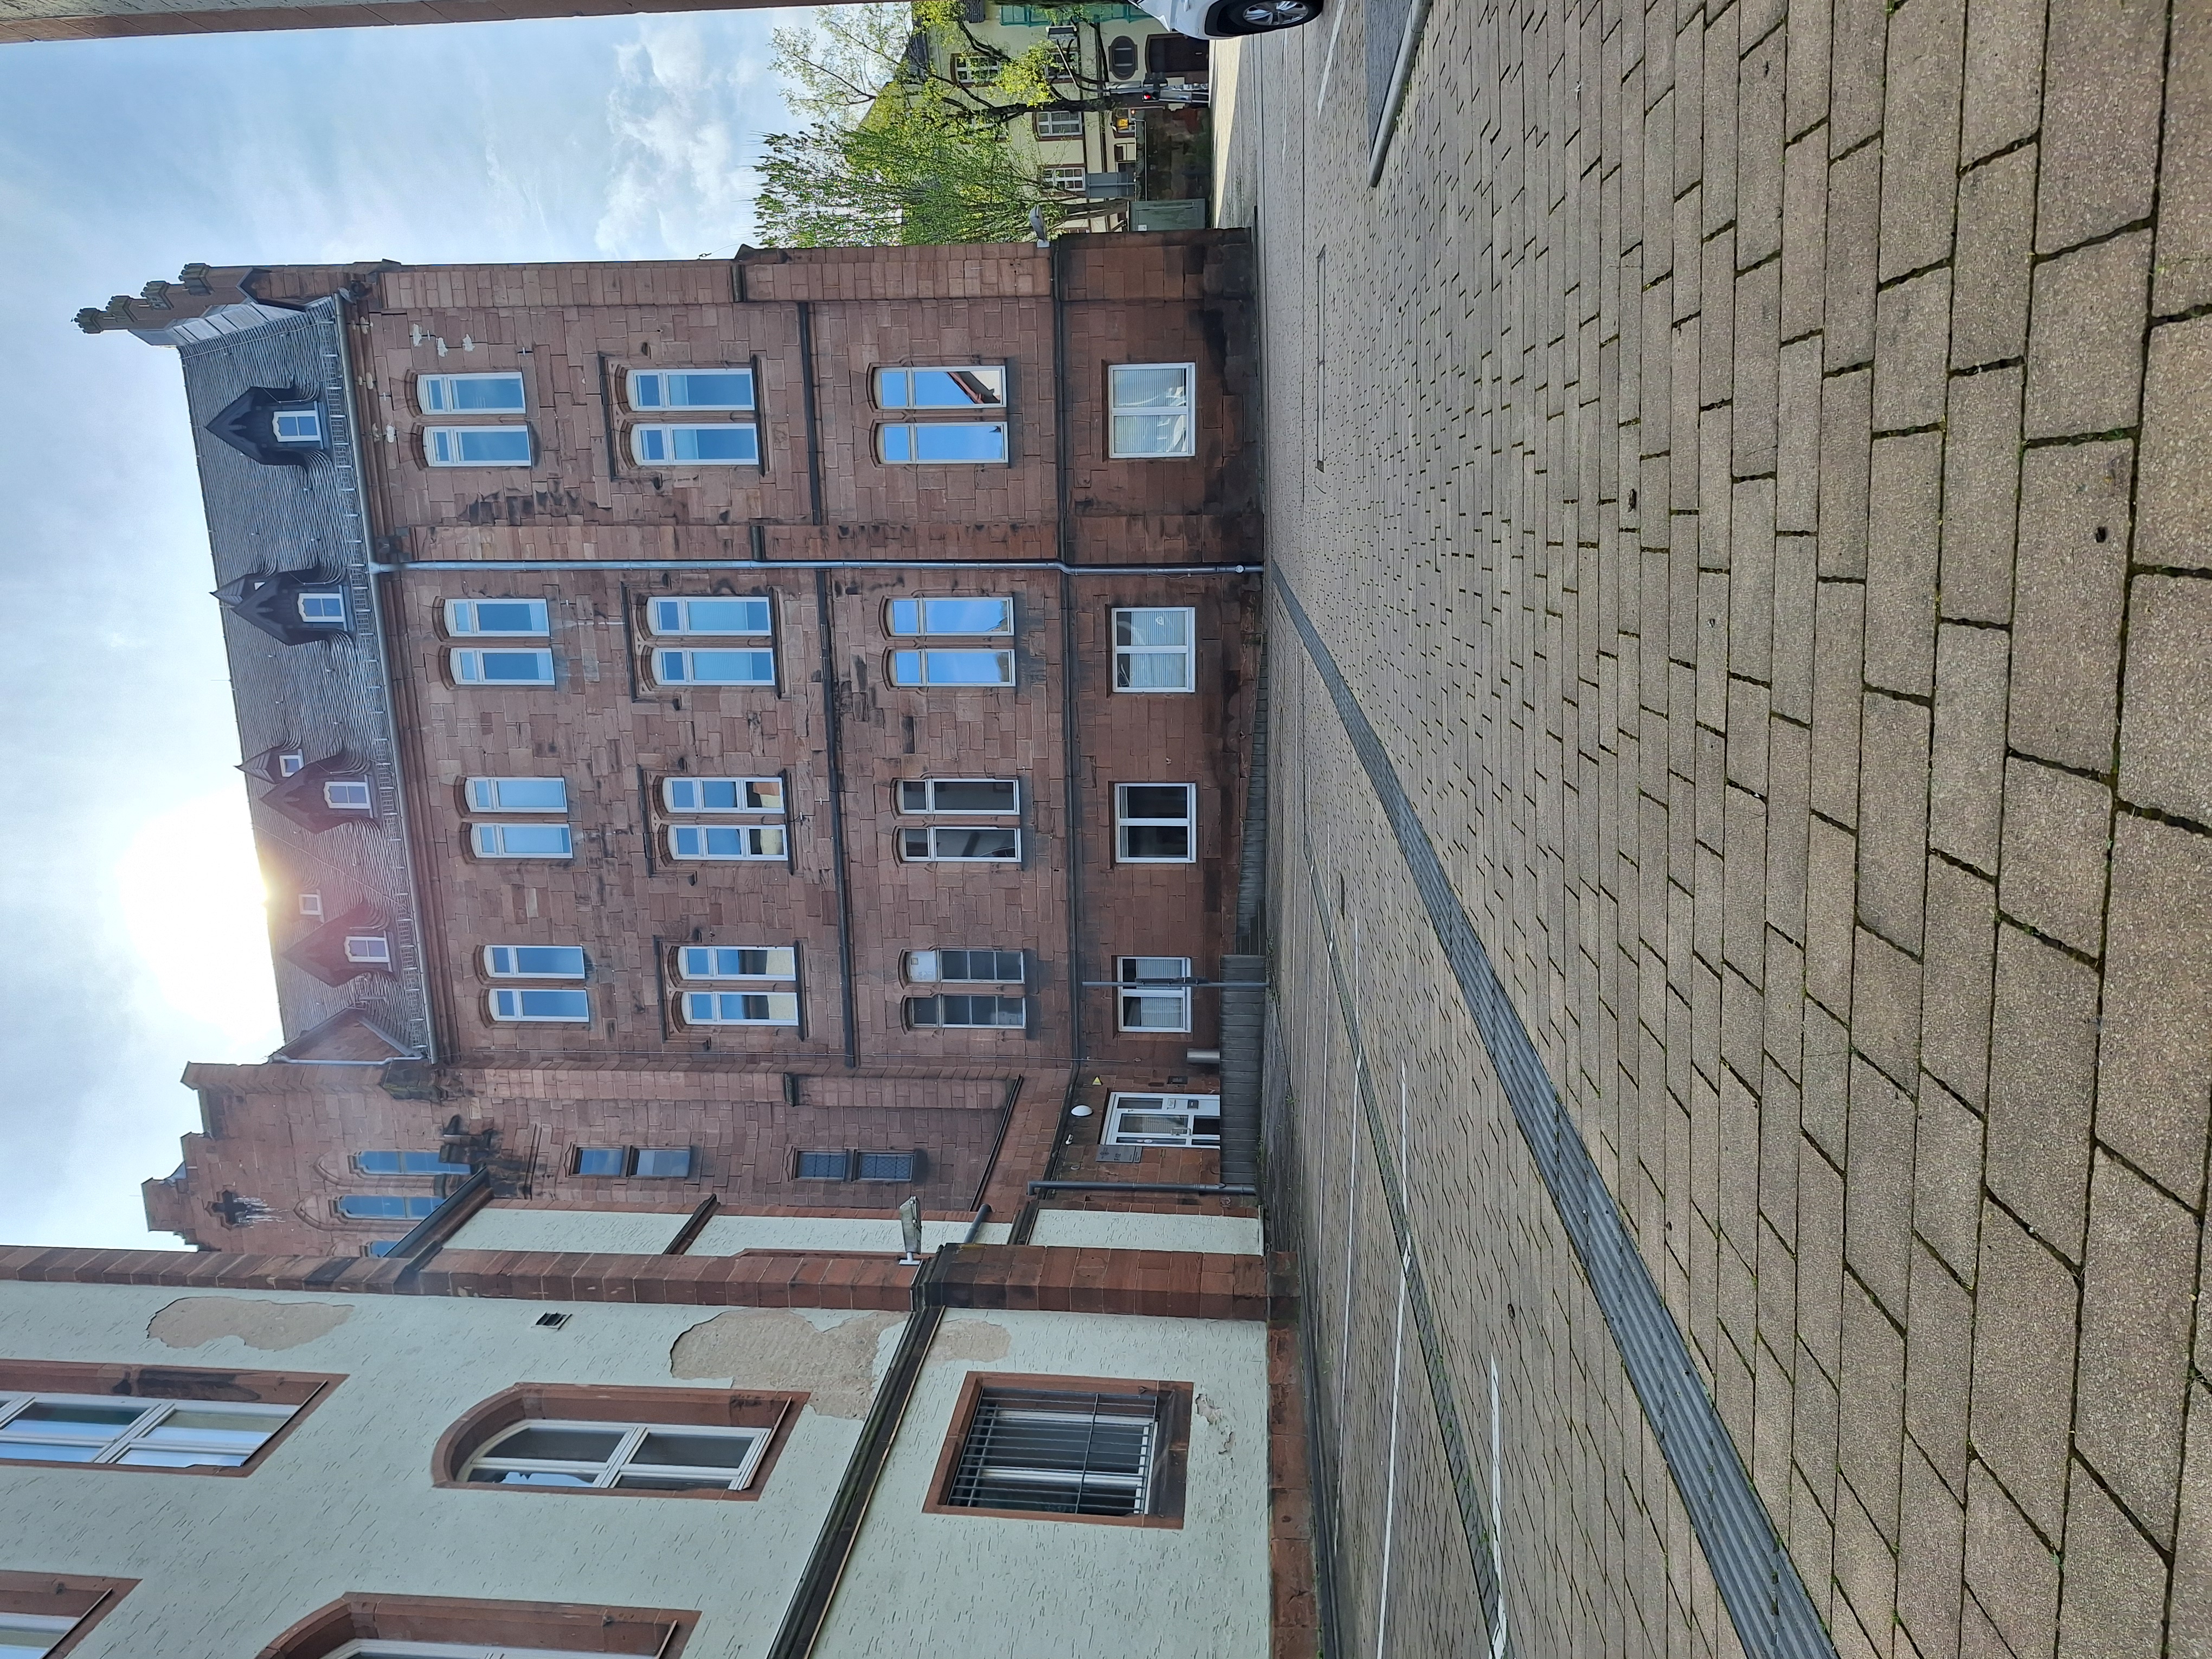
Building: Pilgrimstein 2